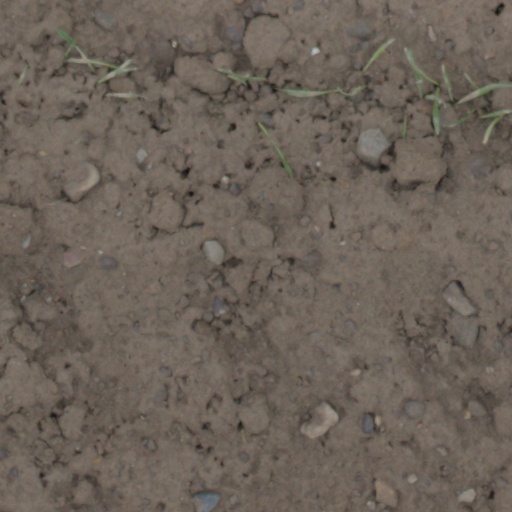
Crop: wheat